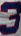
Number: 3